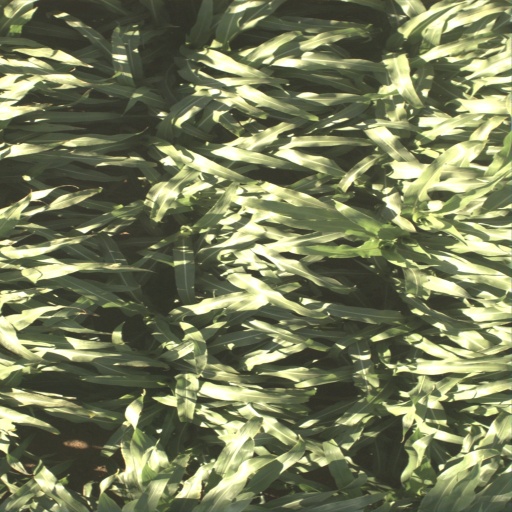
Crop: sorghum